Mrs. Miniver (character)

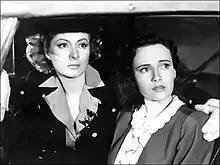
Mrs. Miniver (left, played by Greer Garson) and Carol Beldon (played by Teresa Wright)

Mrs. Miniver is a fictional British housewife created by Jan Struther in 1937 for a series of newspaper columns for "The Times". The Mrs. Miniver story was later adapted into a film of the same name and starred Greer Garson in the titular role for which she won the Academy Award for Best Actress.